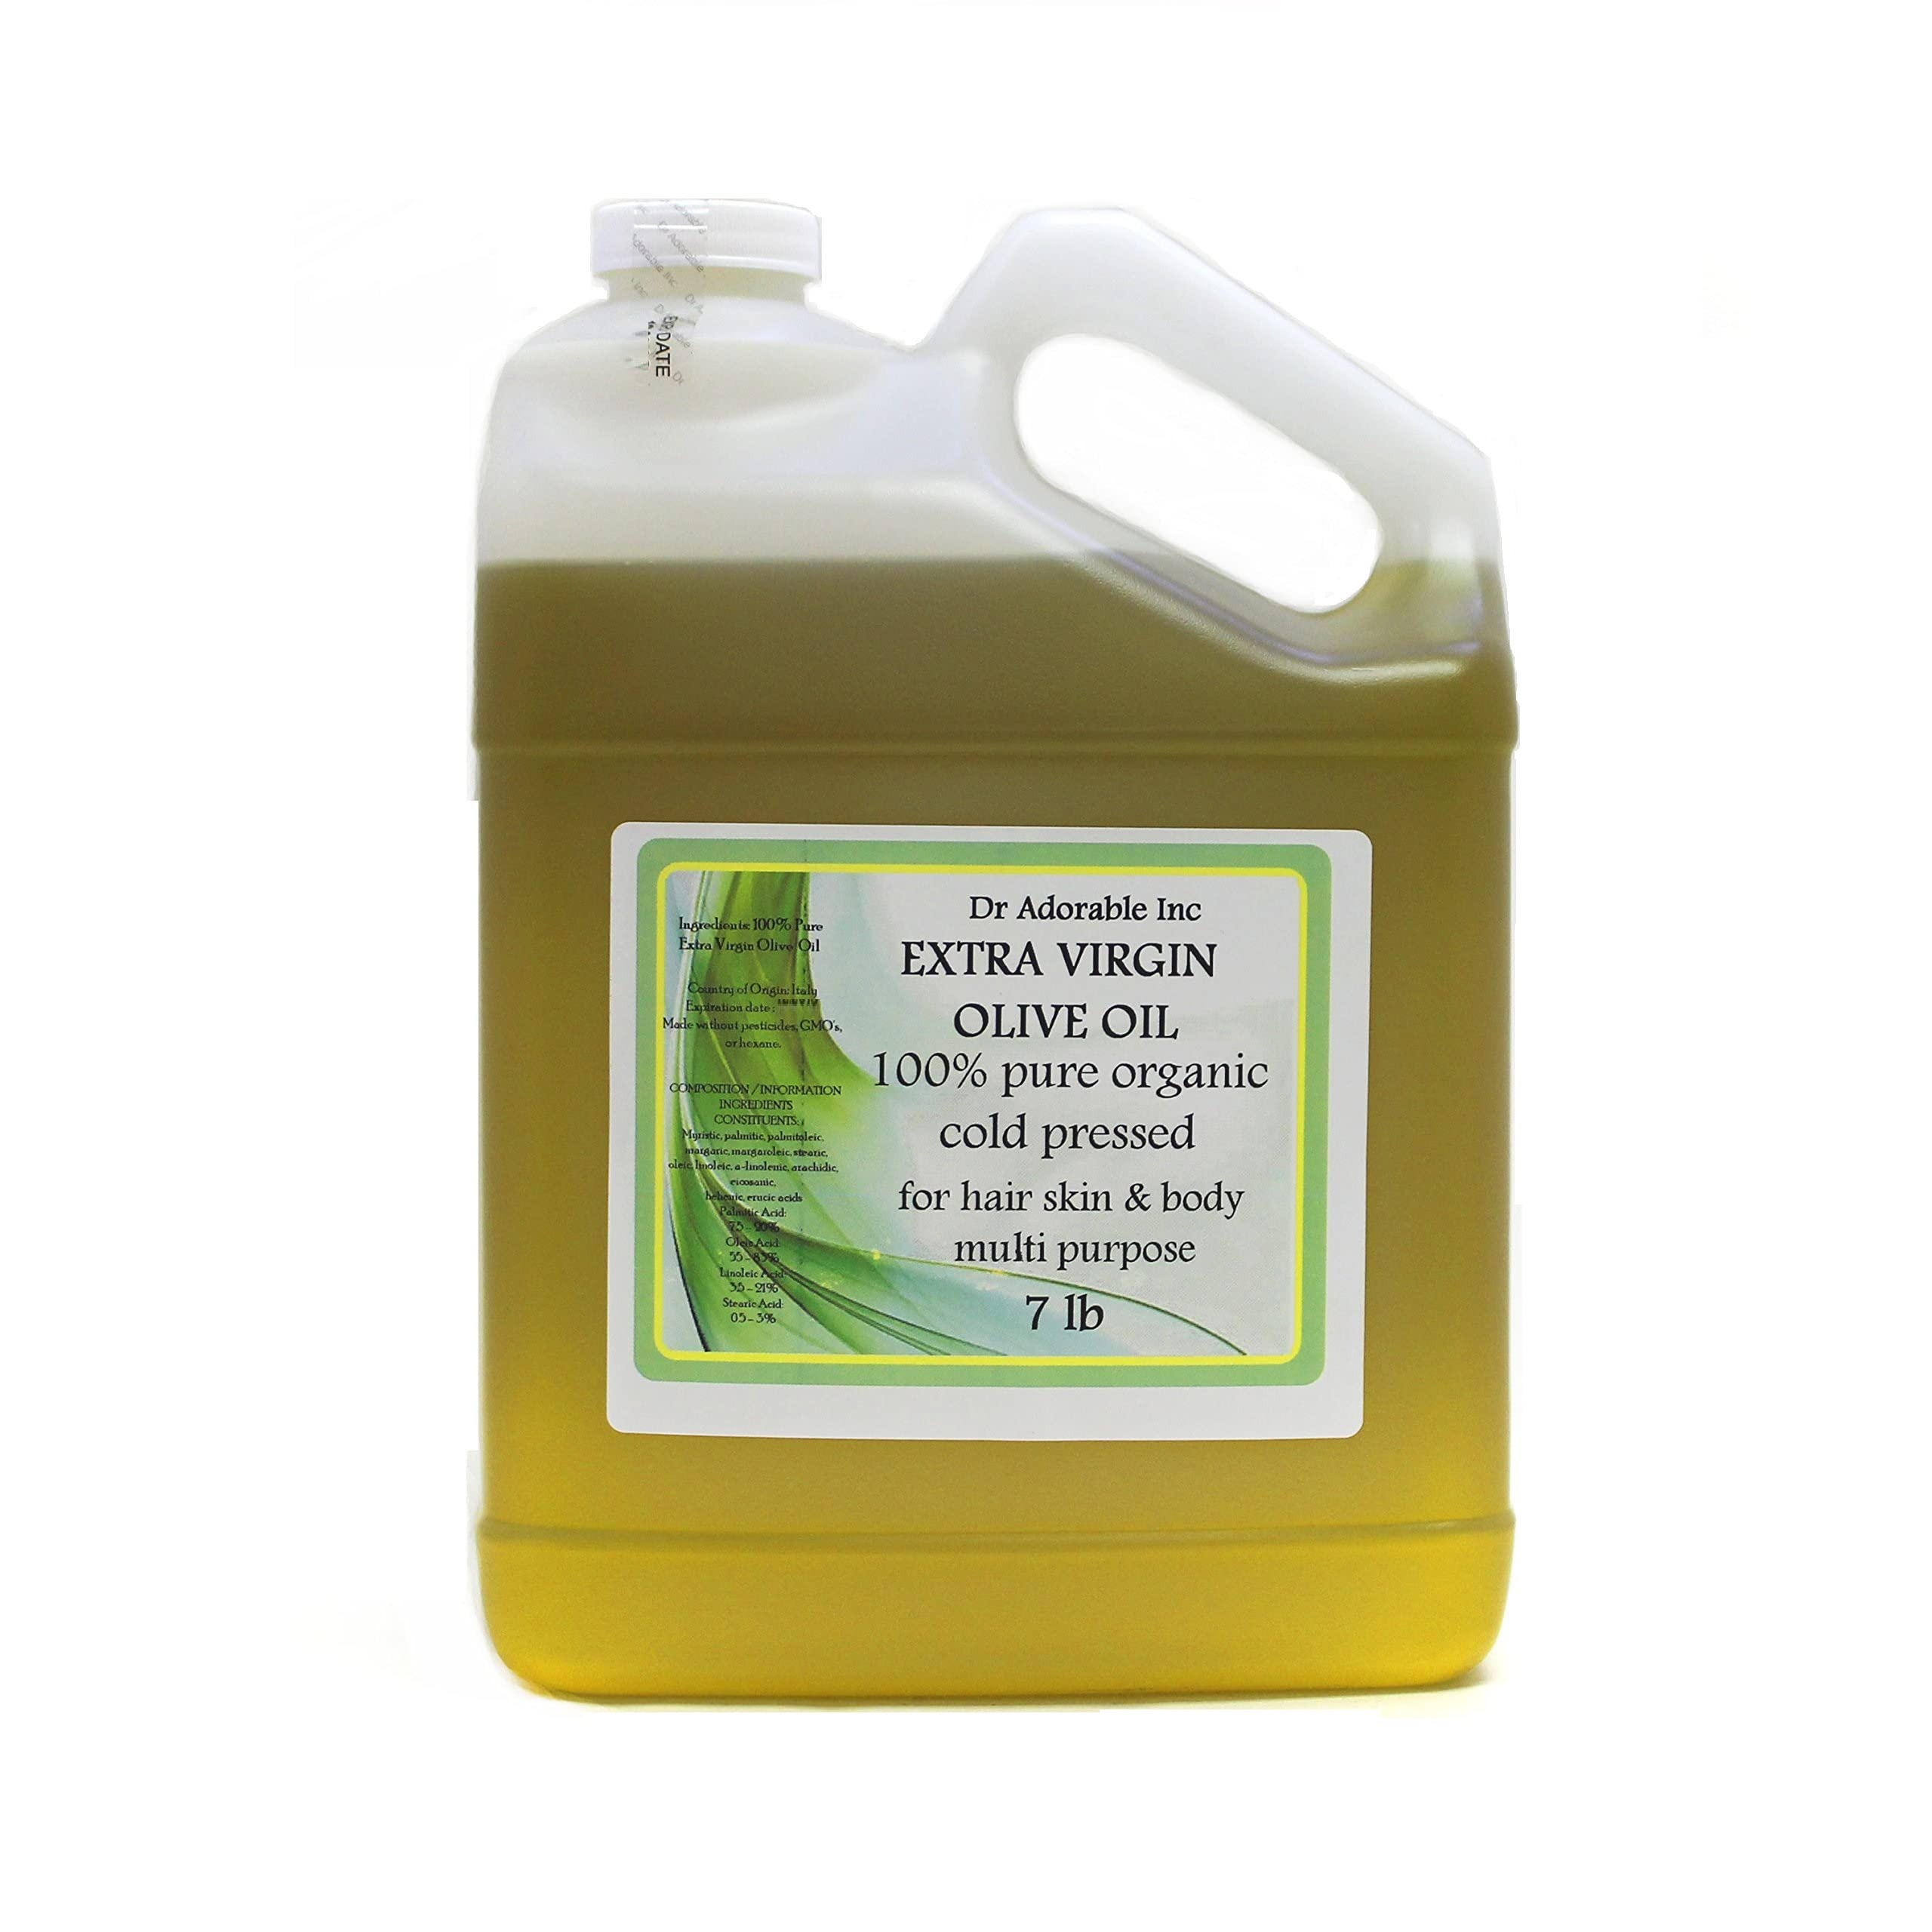
Item Name: Dr Adorable - 7 lb - Olive Oil Extra Virgin - 100% Pure Natural Premium Organic Cold Pressed
Bullet Point 1: 100% Pure and Natural Premium Organic Extra Virgin Olive Oil
Bullet Point 2: Botanical Name: Olea europaea
Bullet Point 3: Extraction Method: Cold Pressed
Bullet Point 4: Intensive Hydration, Skin Rejuvenation, Hair Nourishment, Versatile Uses, Ethical and Sustainable
Bullet Point 5: Country of Origin: Italy
Product Description: Experience the natural luxury of our Extra Virgin Olive Oil, a beauty secret passed down through generations. Cold-pressed from the finest olives, this pure elixir is a treasure trove of nourishment for your skin and hair.<br><br> Rich in antioxidants and essential fatty acids, our Extra Virgin Olive Oil is a powerhouse of hydration, working to restore and rejuvenate your skin's natural glow. Its lightweight, non-greasy formula effortlessly penetrates deep into the skin, delivering moisture and combating dryness. Use it as a daily moisturizer to soften and smooth your skin or as a gentle makeup remover, leaving your skin feeling supple and refreshed.<br><br> For your hair, this golden oil works wonders as a deep conditioning treatment, leaving locks silky, shiny, and revitalized. Whether massaged onto the scalp to promote hair growth or applied to split ends for added nourishment, our Extra Virgin Olive Oil is the natural solution for lustrous, manageable hair.<br><br> Indulge in the pure goodness of our Extra Virgin Olive Oil, free from additives or preservatives. Embrace nature's gift and unlock the beauty secrets cherished by ancient civilizations.
Value: 112.0
Unit: Fl Oz

Price: 25.49